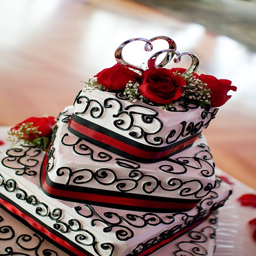
red and black - if i could redo my wedding ... i think this would be my cake ... or at least a high contender : d